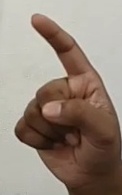
ASL sign: Z